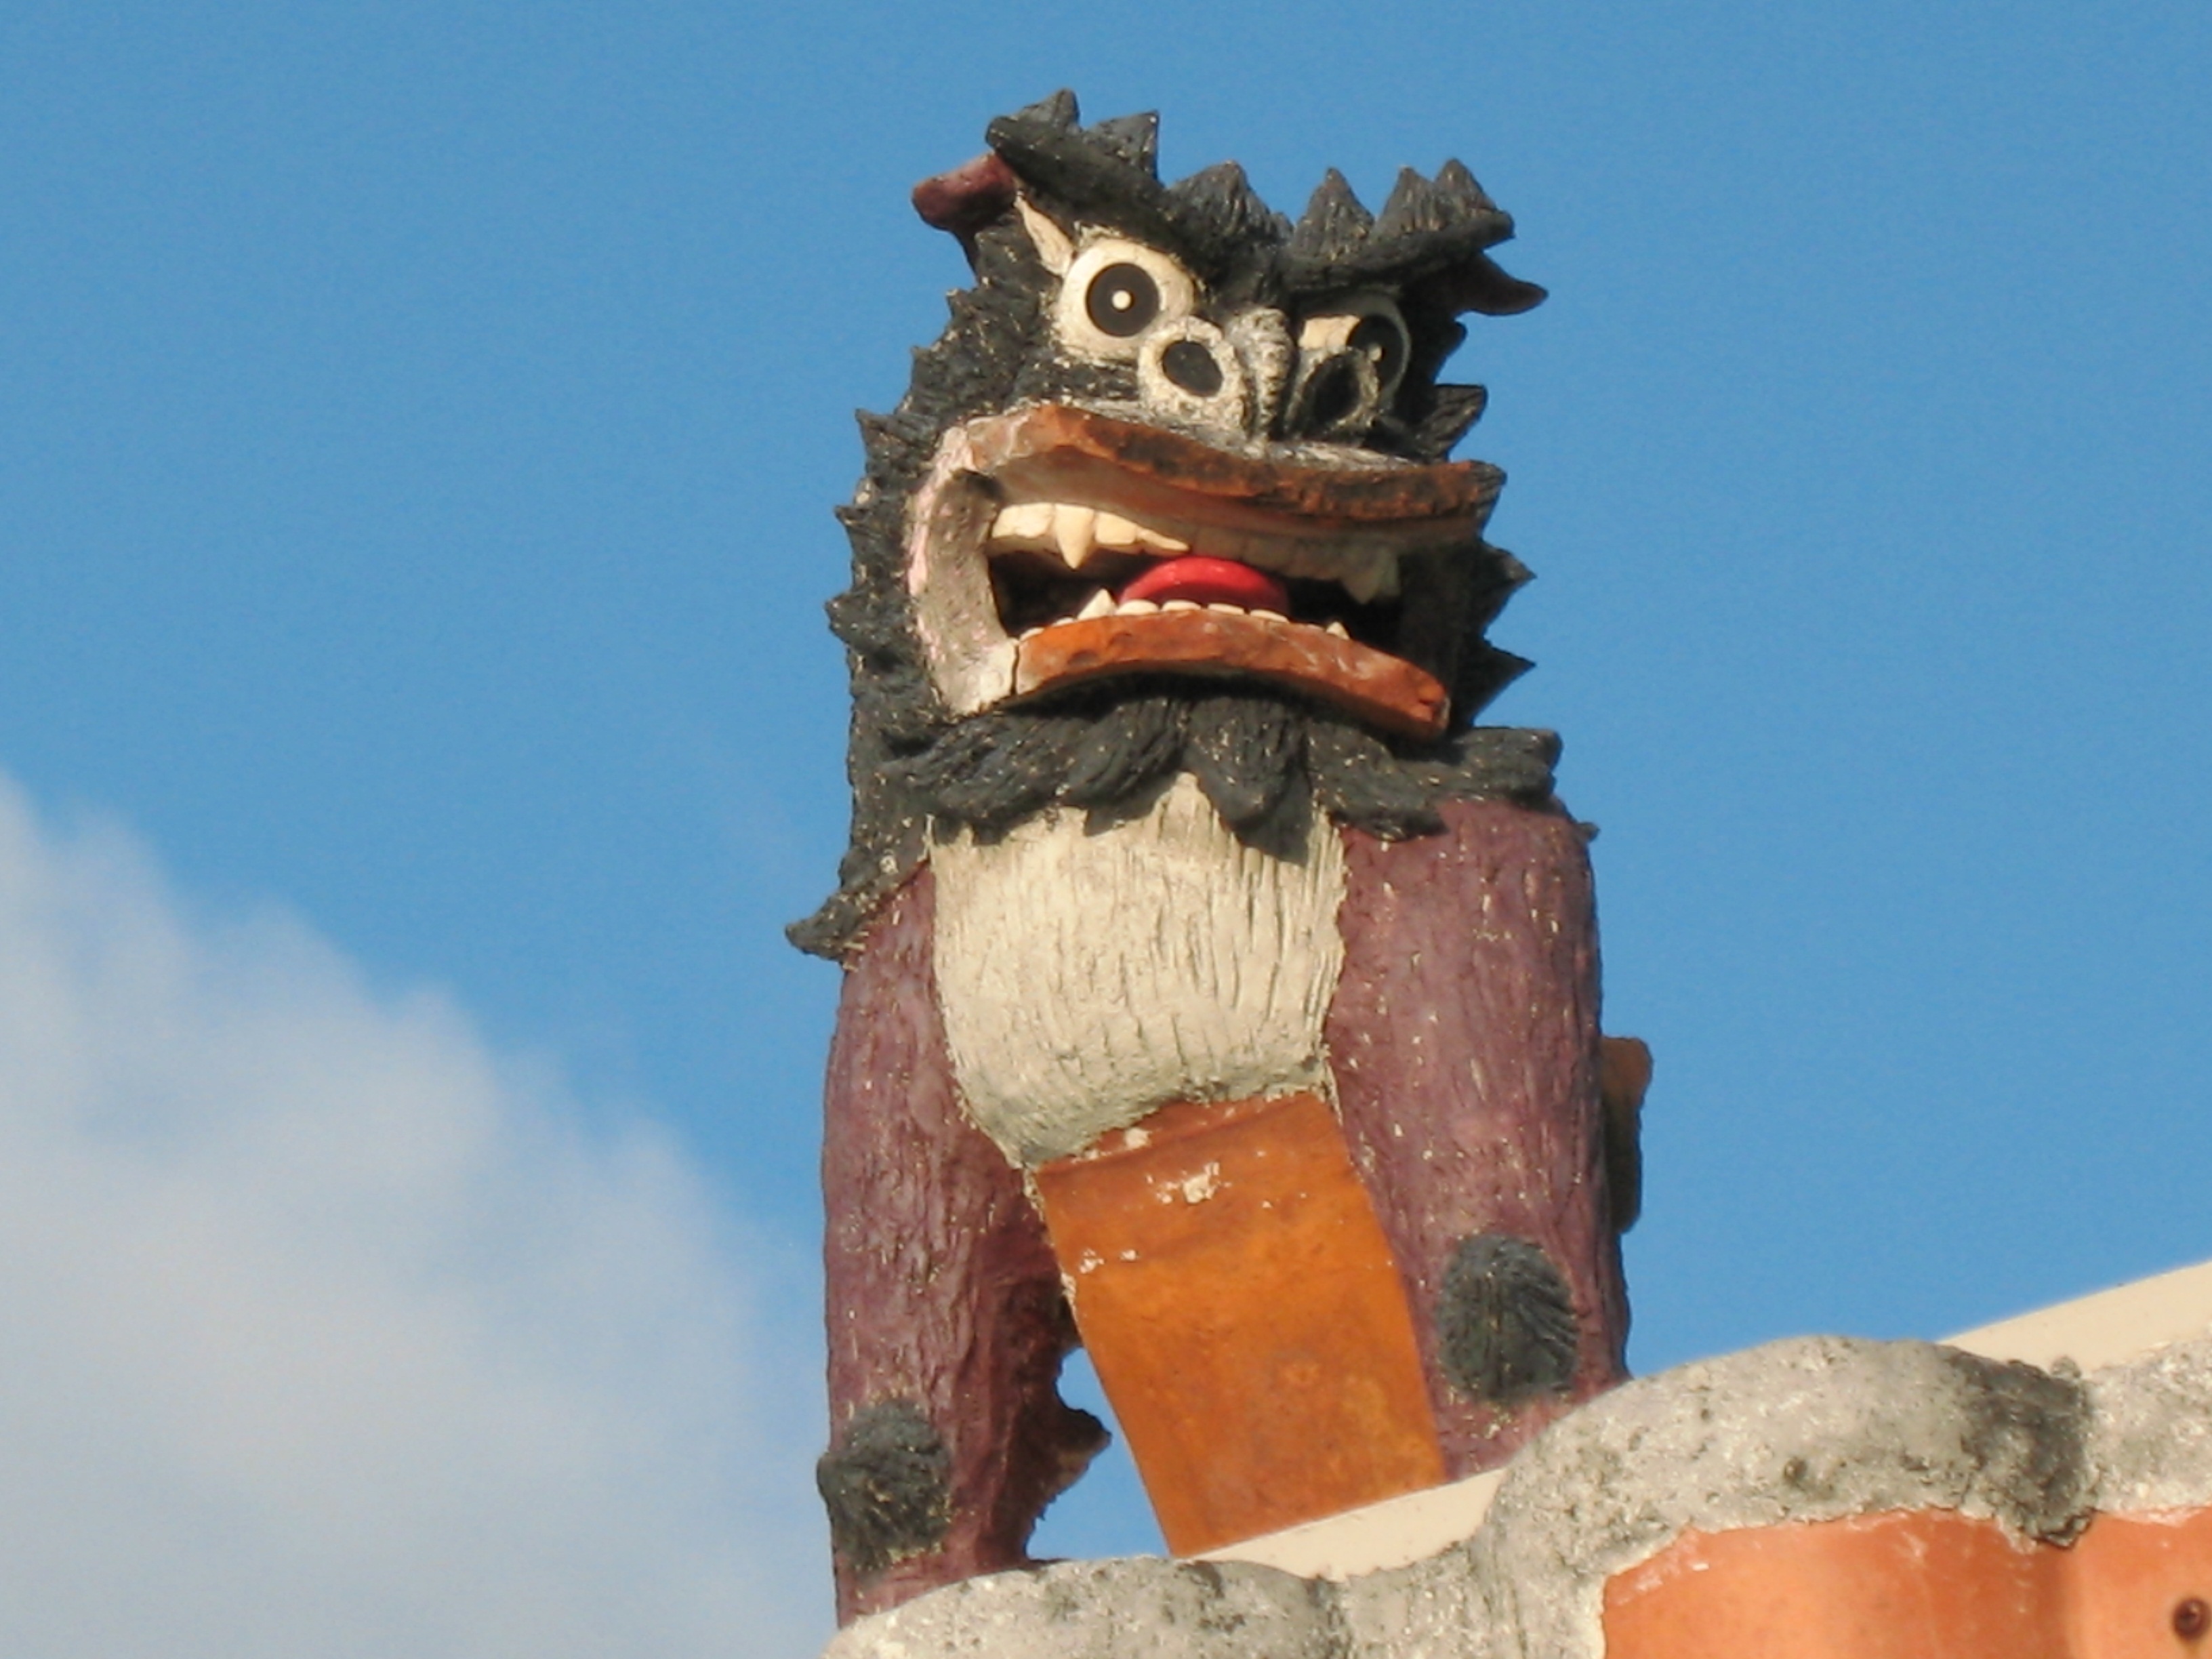
roof, monument, statue, sculpture, art, temple, carving, okinawa, shisa